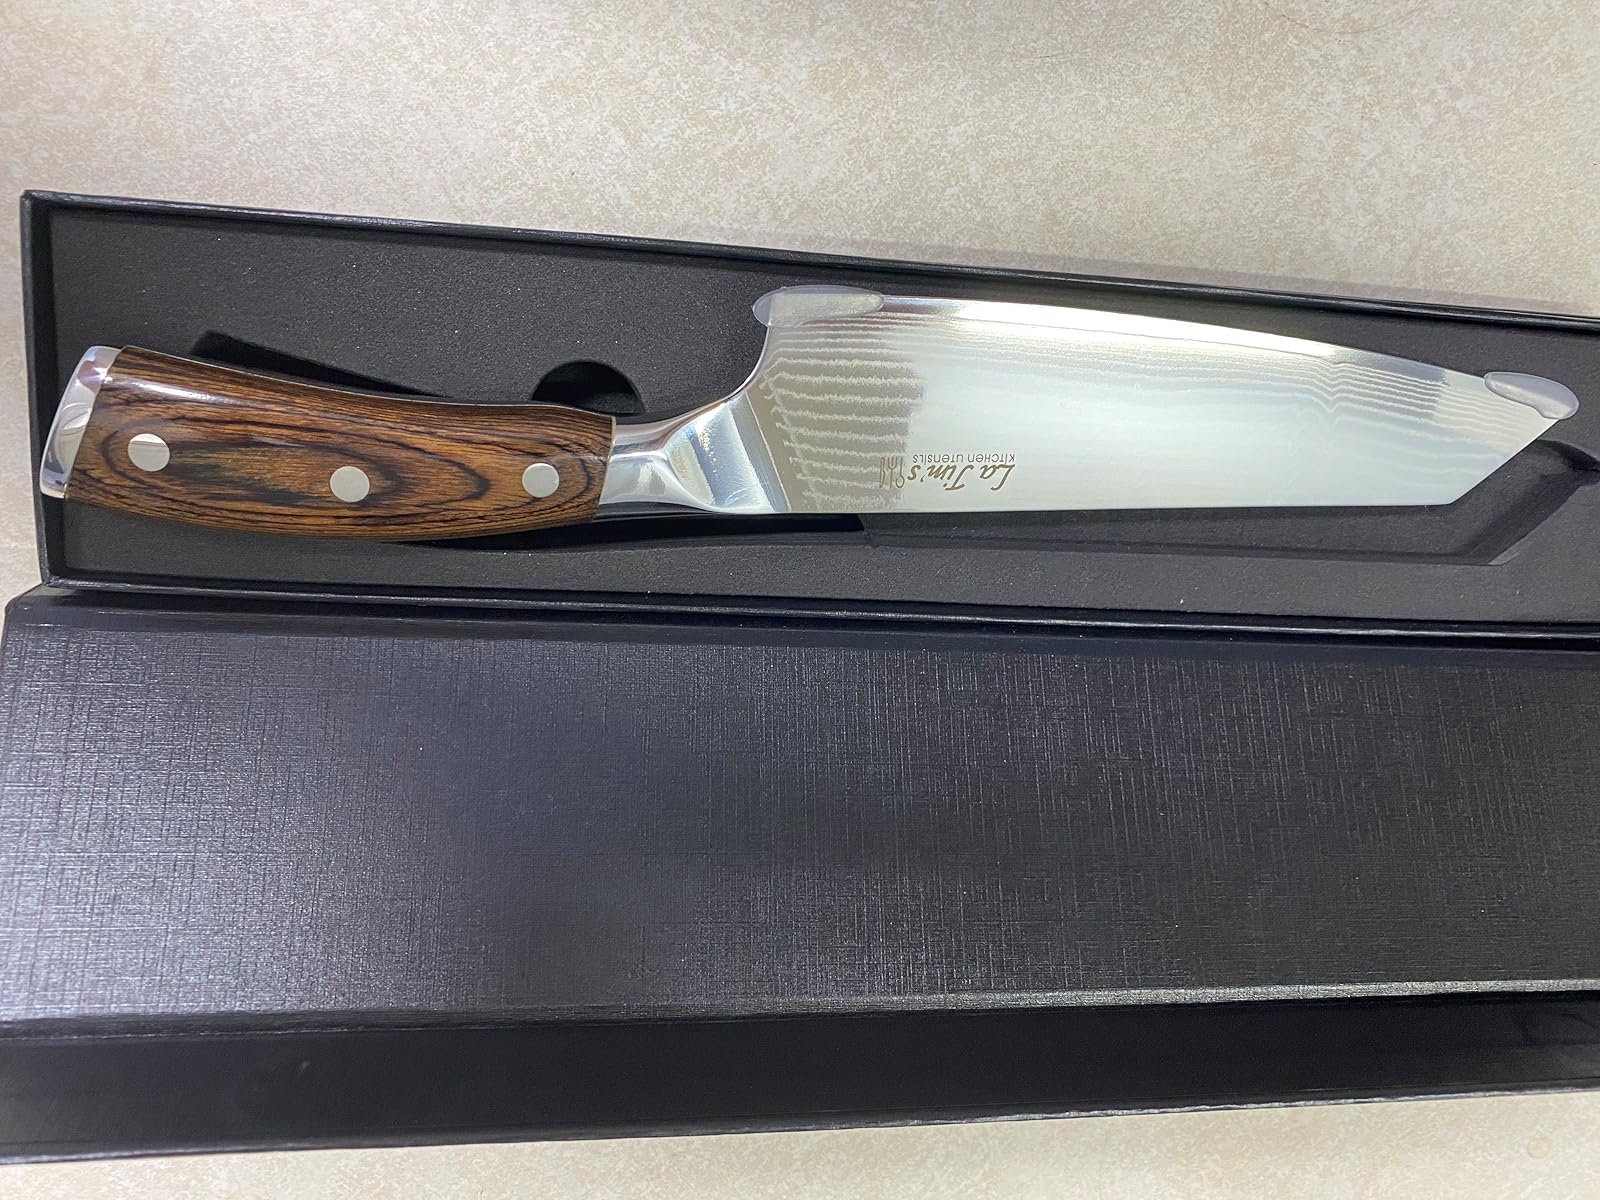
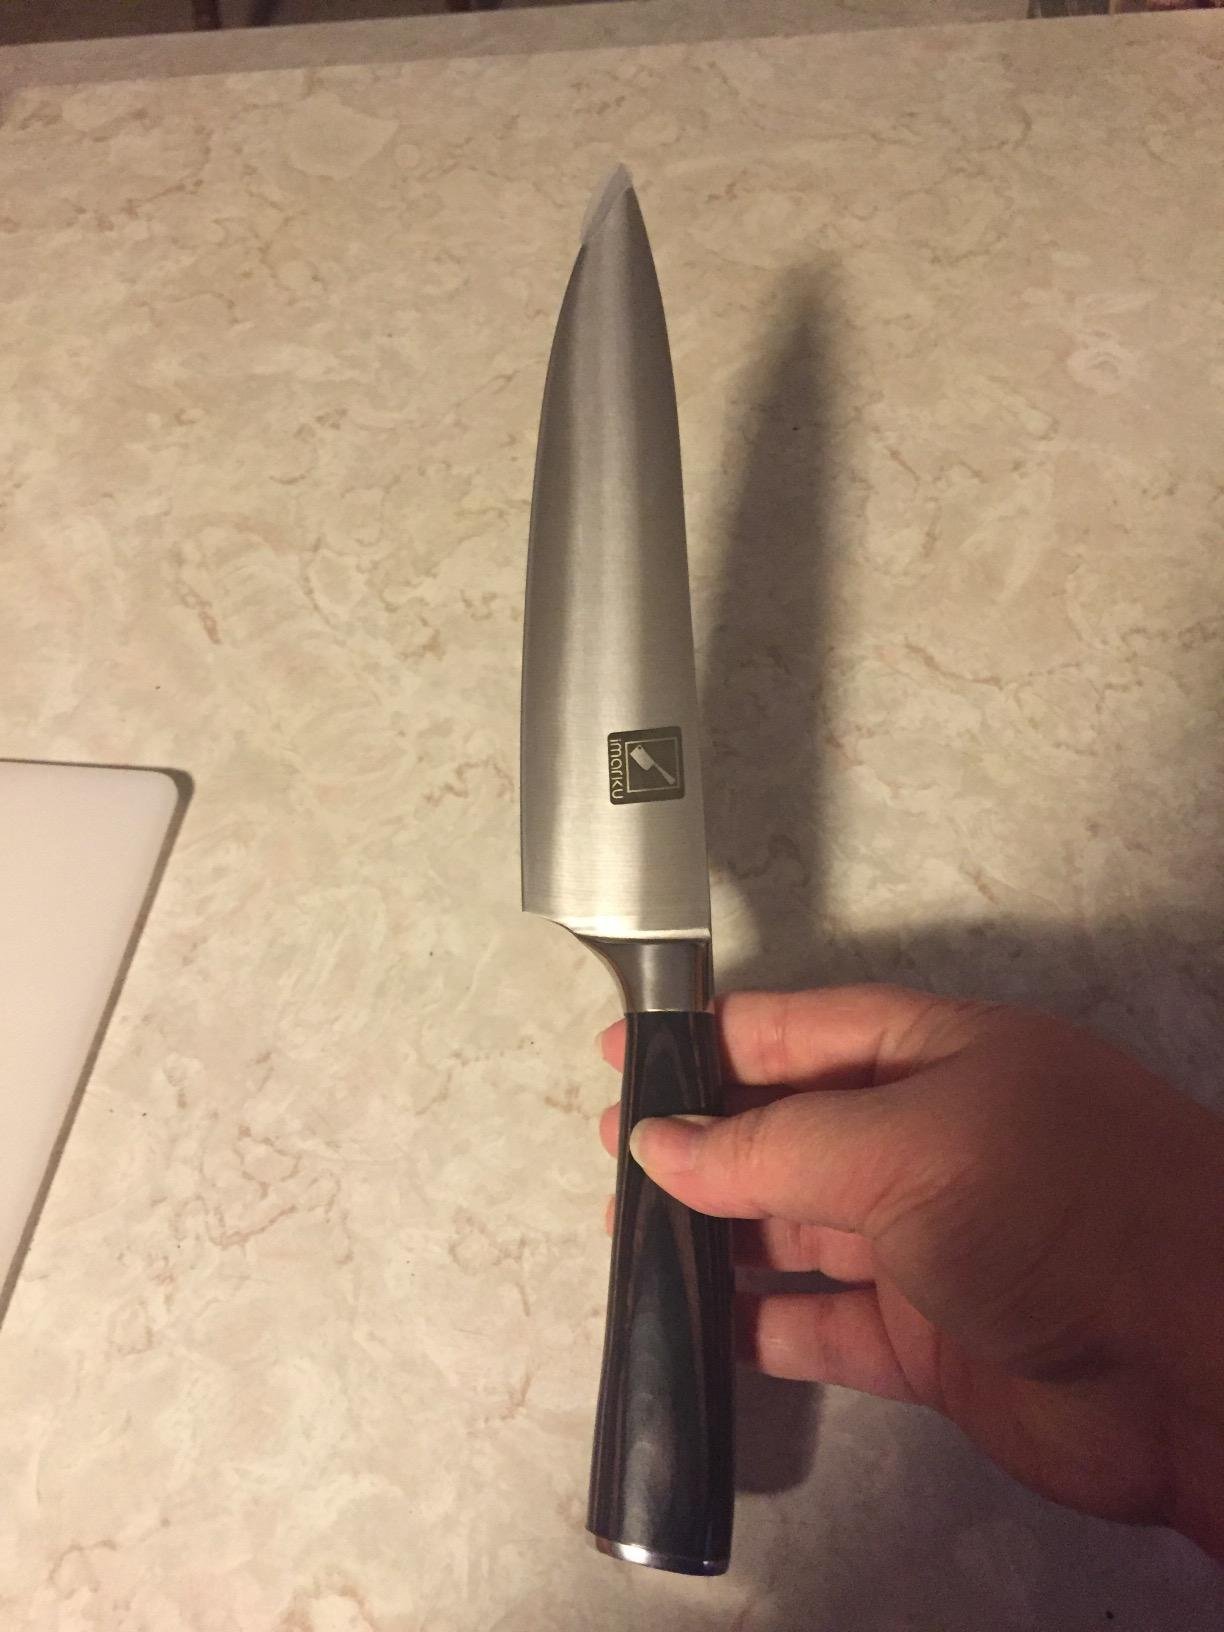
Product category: items_knife
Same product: no